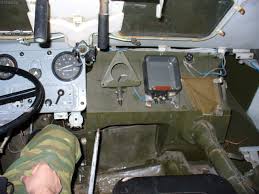
Label: BTR-70